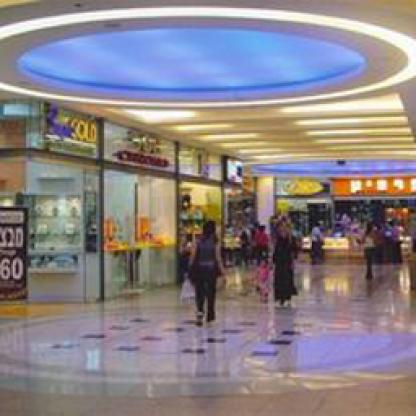
Scene: Indoor